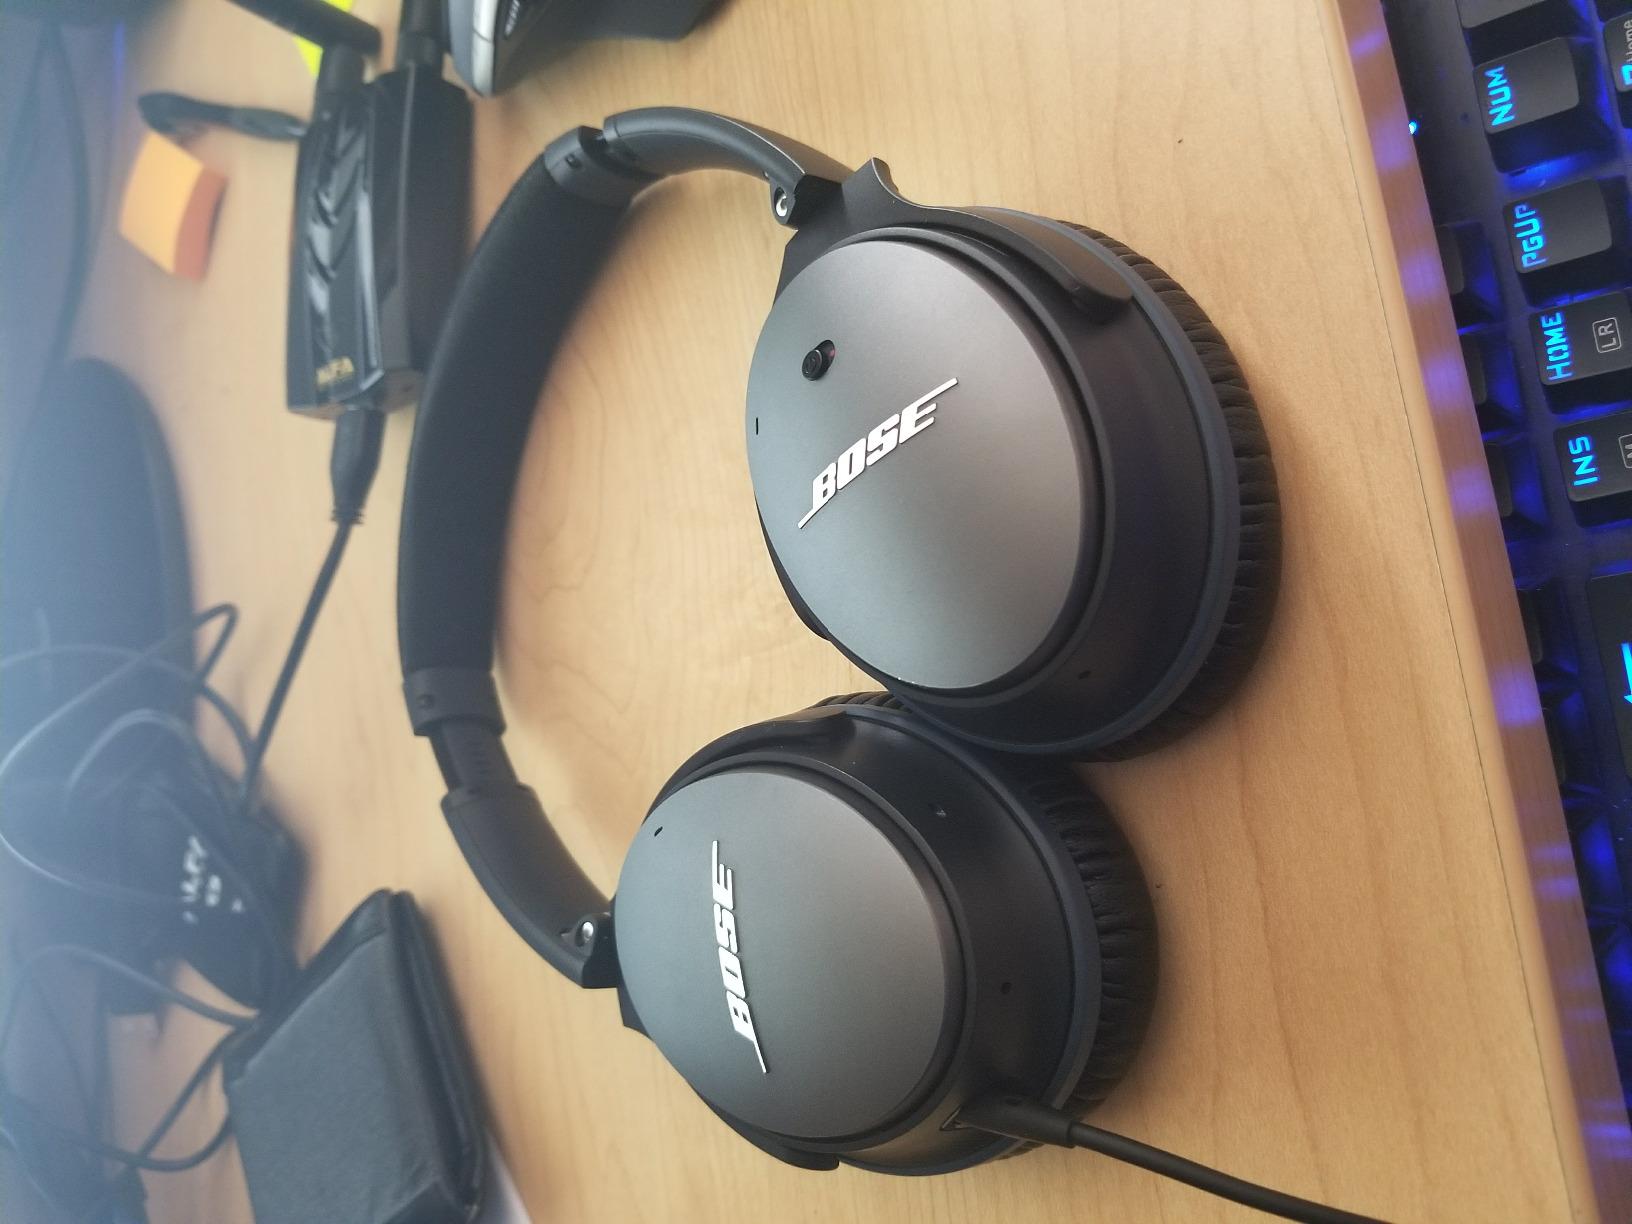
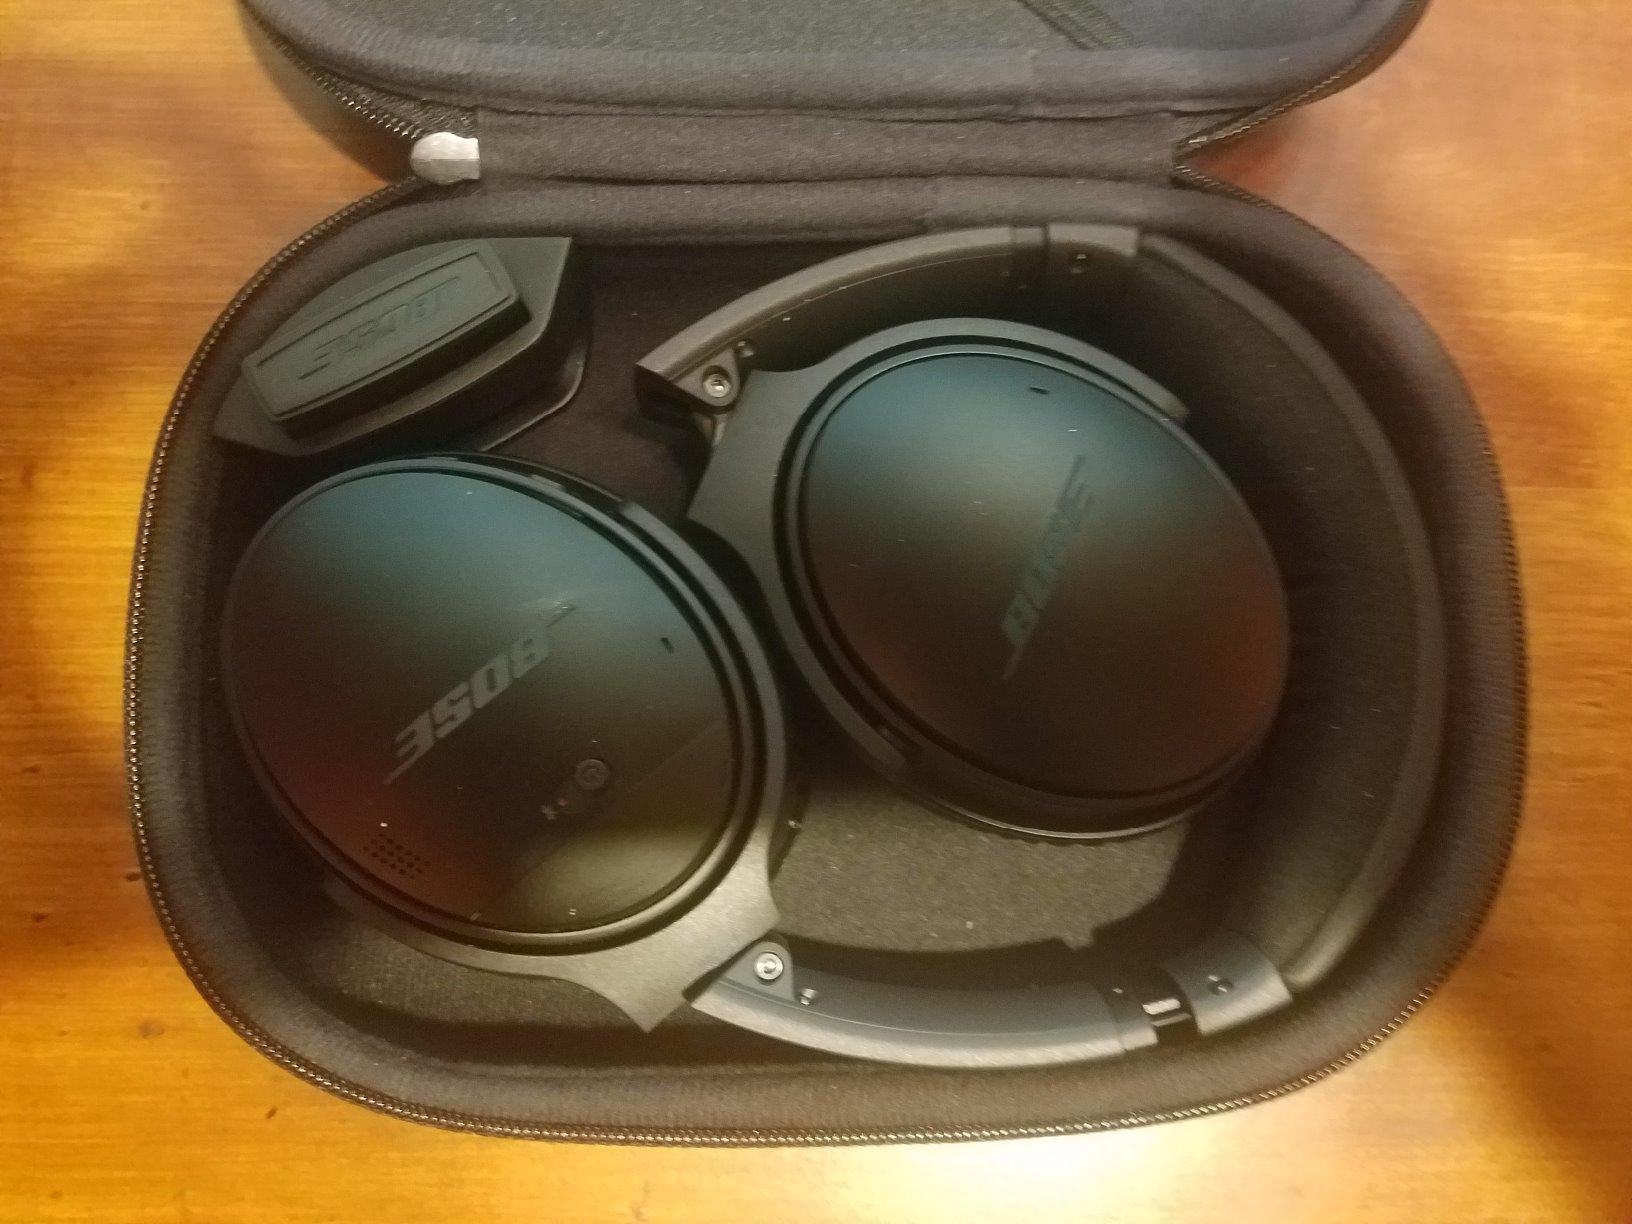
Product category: headphones
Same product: no